Austro-Polish War

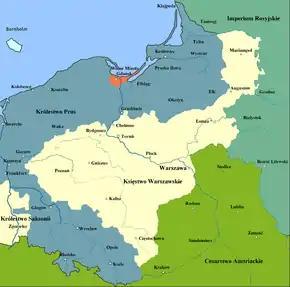
Duchy of Warsaw 1807–1809

The Austro-Polish War or Polish-Austrian War was a part of the War of the Fifth Coalition in 1809 (a coalition of the Austrian Empire and the United Kingdom against Napoleon's French Empire and allied states). In this war, Polish forces of the Napoleon-allied Duchy of Warsaw and assisted by forces of the Kingdom of Saxony, fought against the Austrian Empire. In June, the Russian Empire joined against Austria. Polish troops withstood the Austrian attack on Warsaw defeating them at Raszyn, then abandoned Warsaw in order to reconquer parts of pre-partition Poland including Kraków and Lwów, forcing the Austrians to abandon Warsaw in futile pursuit.